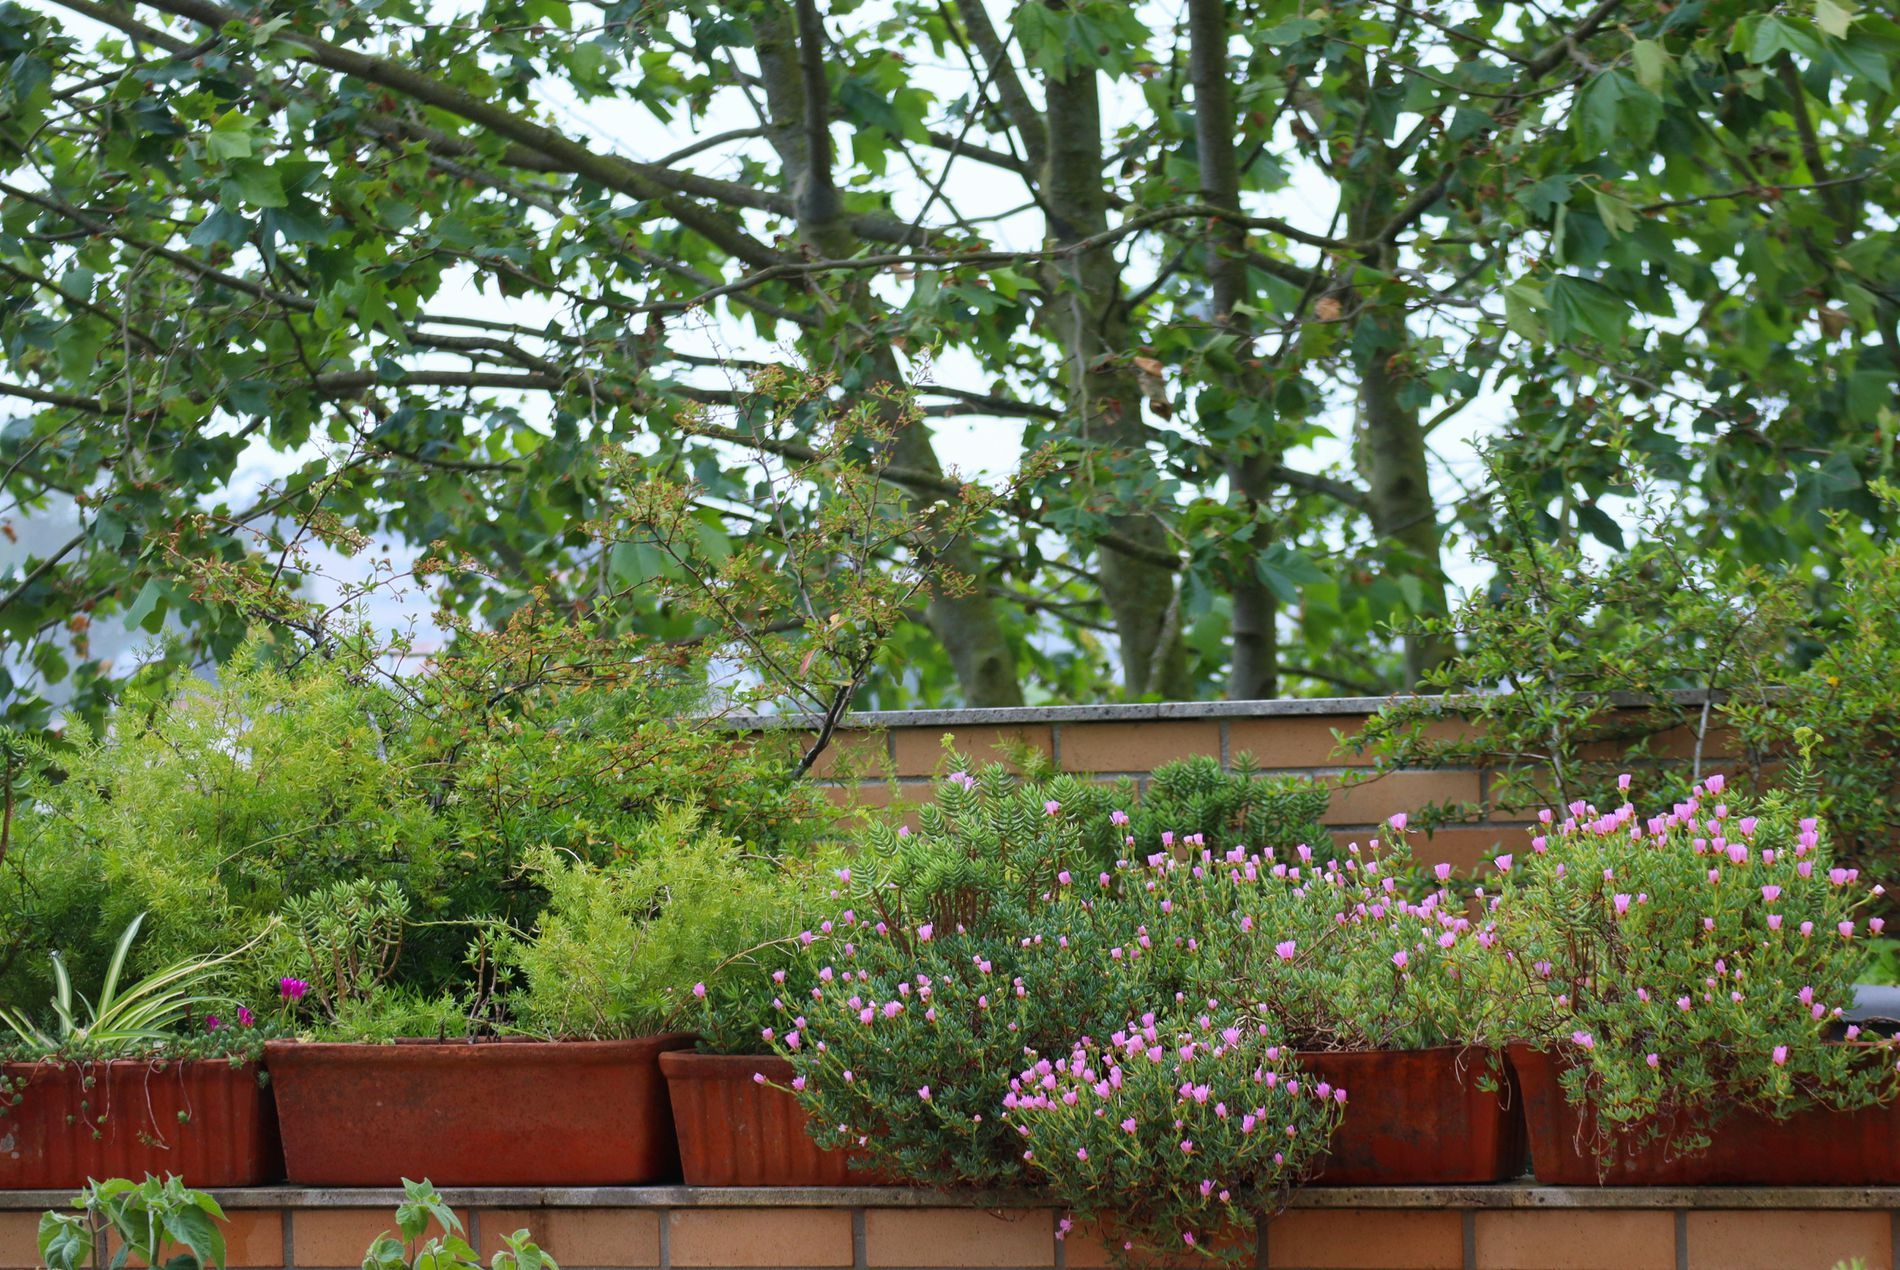
Garden Overview
The image shows a planters pots are lined up along a low red brick wall. These planters are overflowing with a variety of lush green plants and colorful flowers.  Behind the brick wall and the planters, taller green trees.
The photograph appears to be taken from eye-level or a slightly elevated perspective, The mood is calm and refreshing, conveying a sense of tranquility, The lighting is soft and the atmosphere is peaceful and inviting
Labels: Garden, Nature, Outdoors, Plant, Potted Plant, Arbour, Vegetation, Herbs, Flower, Geranium, Tree, Herbal, Pottery, Jar, Planter, Vase, Cookware, Pot, Leaf, Tree Trunk, Flower Arrangement, Gardening, Planting pots, red brick, trees
Camera: Canon Canon EOS M50
Lens: EF-M55-200mm f/4.5-6.3 IS STM
Aperture: F5
Exposure: 1/160 sec
ISO: 250
Focal length: 83.0 mm